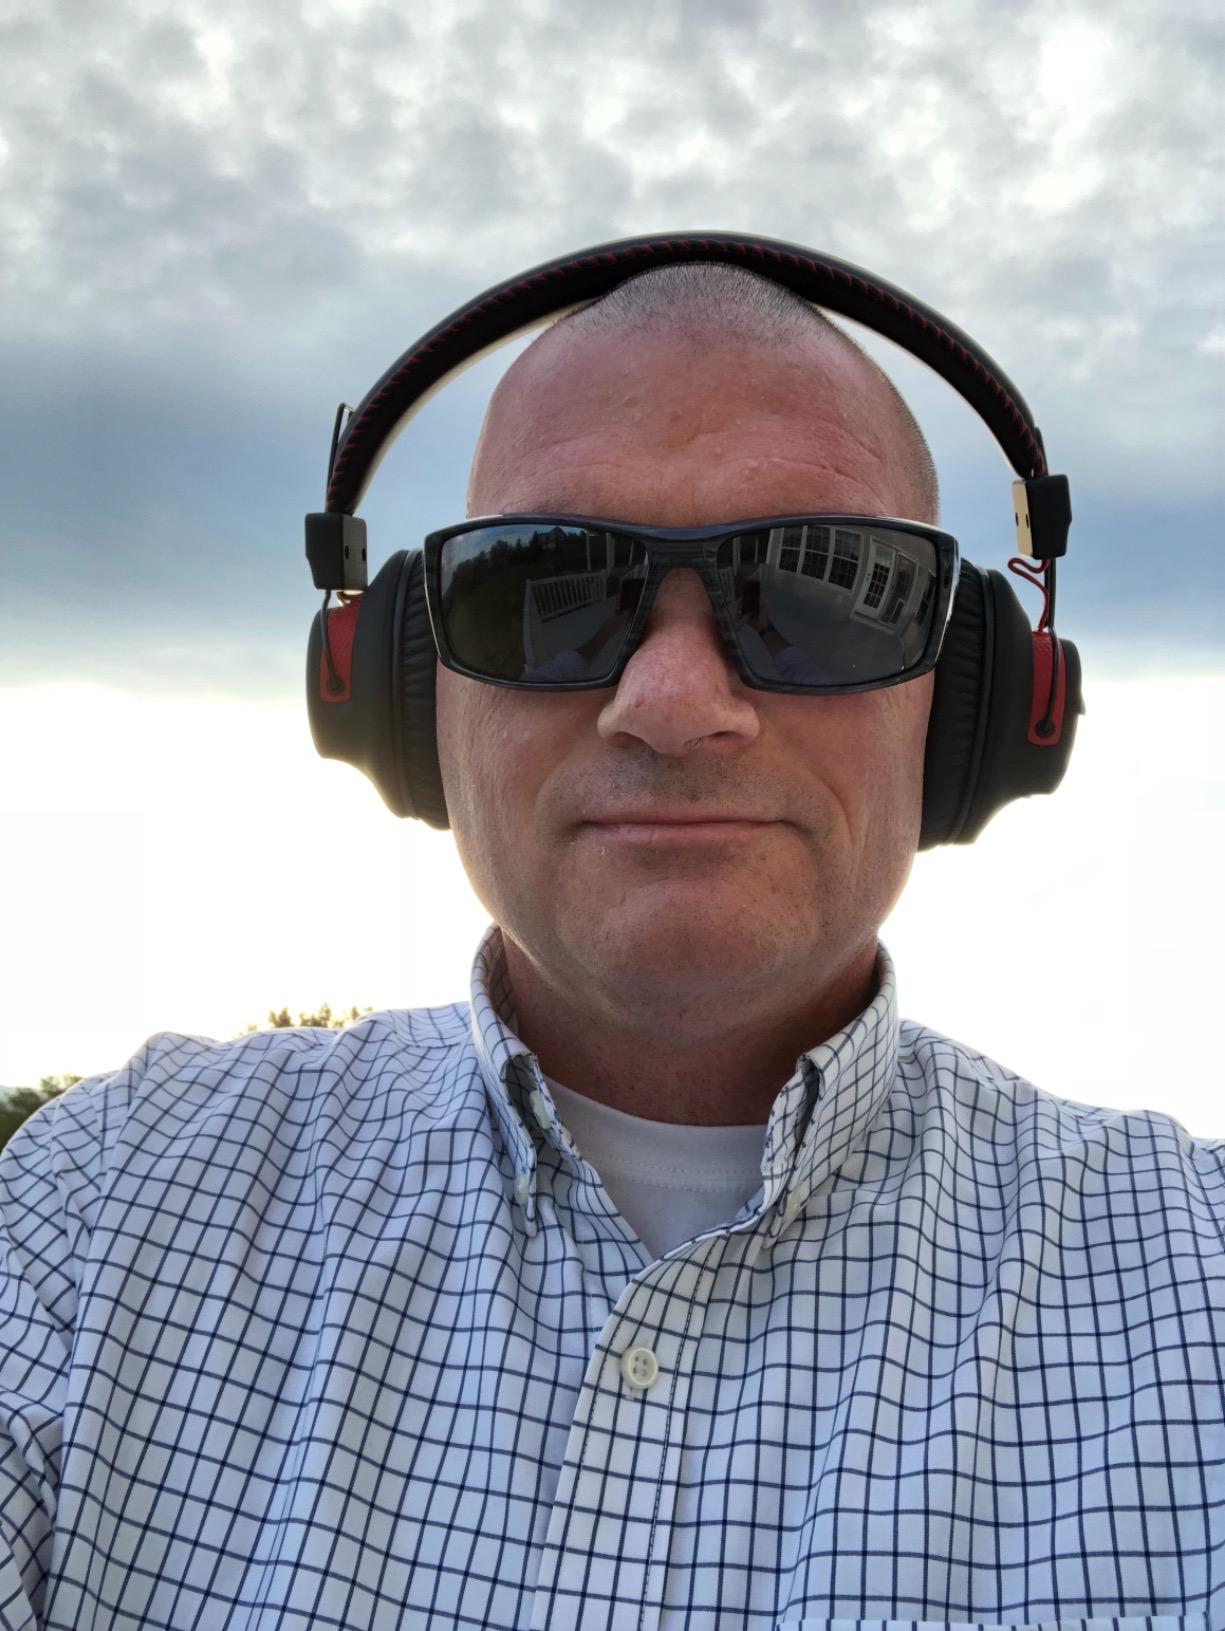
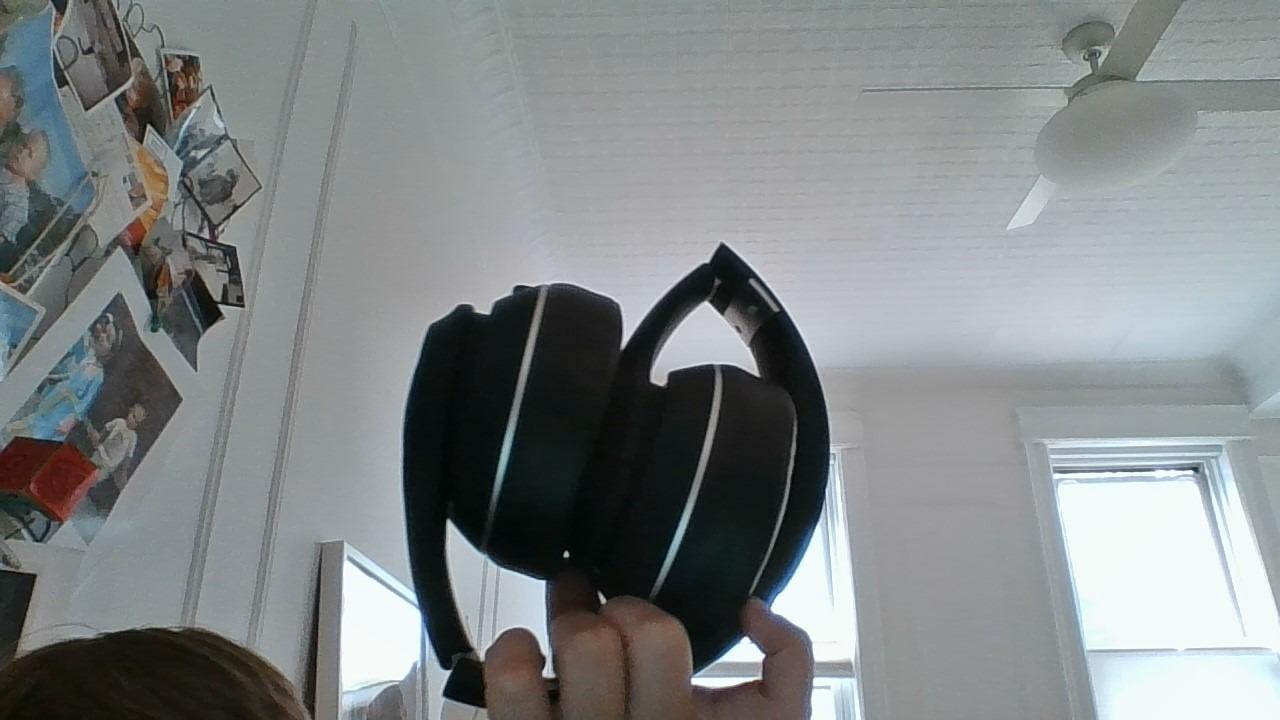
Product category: headphones
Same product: no